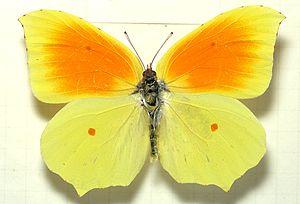
Le Citron de Provence est une espèce de lépidoptères de la famille des Pieridae et de la sous-famille des Coliadinae.